Stamford School

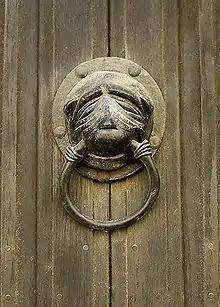
A 1961 copy of the original Brazenose knocker is mounted on a gate

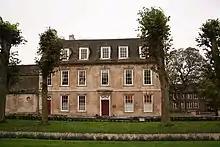
Brazenose House

Teaching is believed to have begun in the Corpus Christi chapel of Stamford's twelfth-century St Mary's Church, but by 1566 was taking place in the remaining portion of the redundant St Paul's Church, originally built no later than 1152. This building continued in use as a school room until the early twentieth century when it was restored and extended and, in 1930, returned to use as a chapel. In 1961, a nineteenth-century Gray and Davison pipe organ was installed although this was removed in the 1990s and replaced with an electronic substitute. Over its history the school has built or absorbed seventeenth-, eighteenth- and nineteenth-century buildings, besides the site of a further demolished medieval church (Holy Trinity/St Stephen's) and remains of Brazenose College built by the secessionists from the University of Oxford in the fourteenth century. Brasenose College, Oxford bought Brazenose House in 1890 to recover the original medieval brass Brazenose knocker.